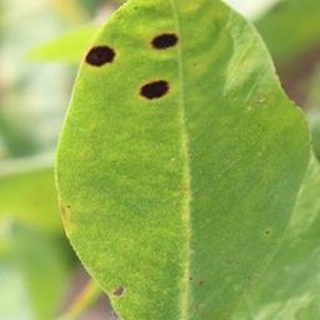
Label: groundnut_late_leaf_spot